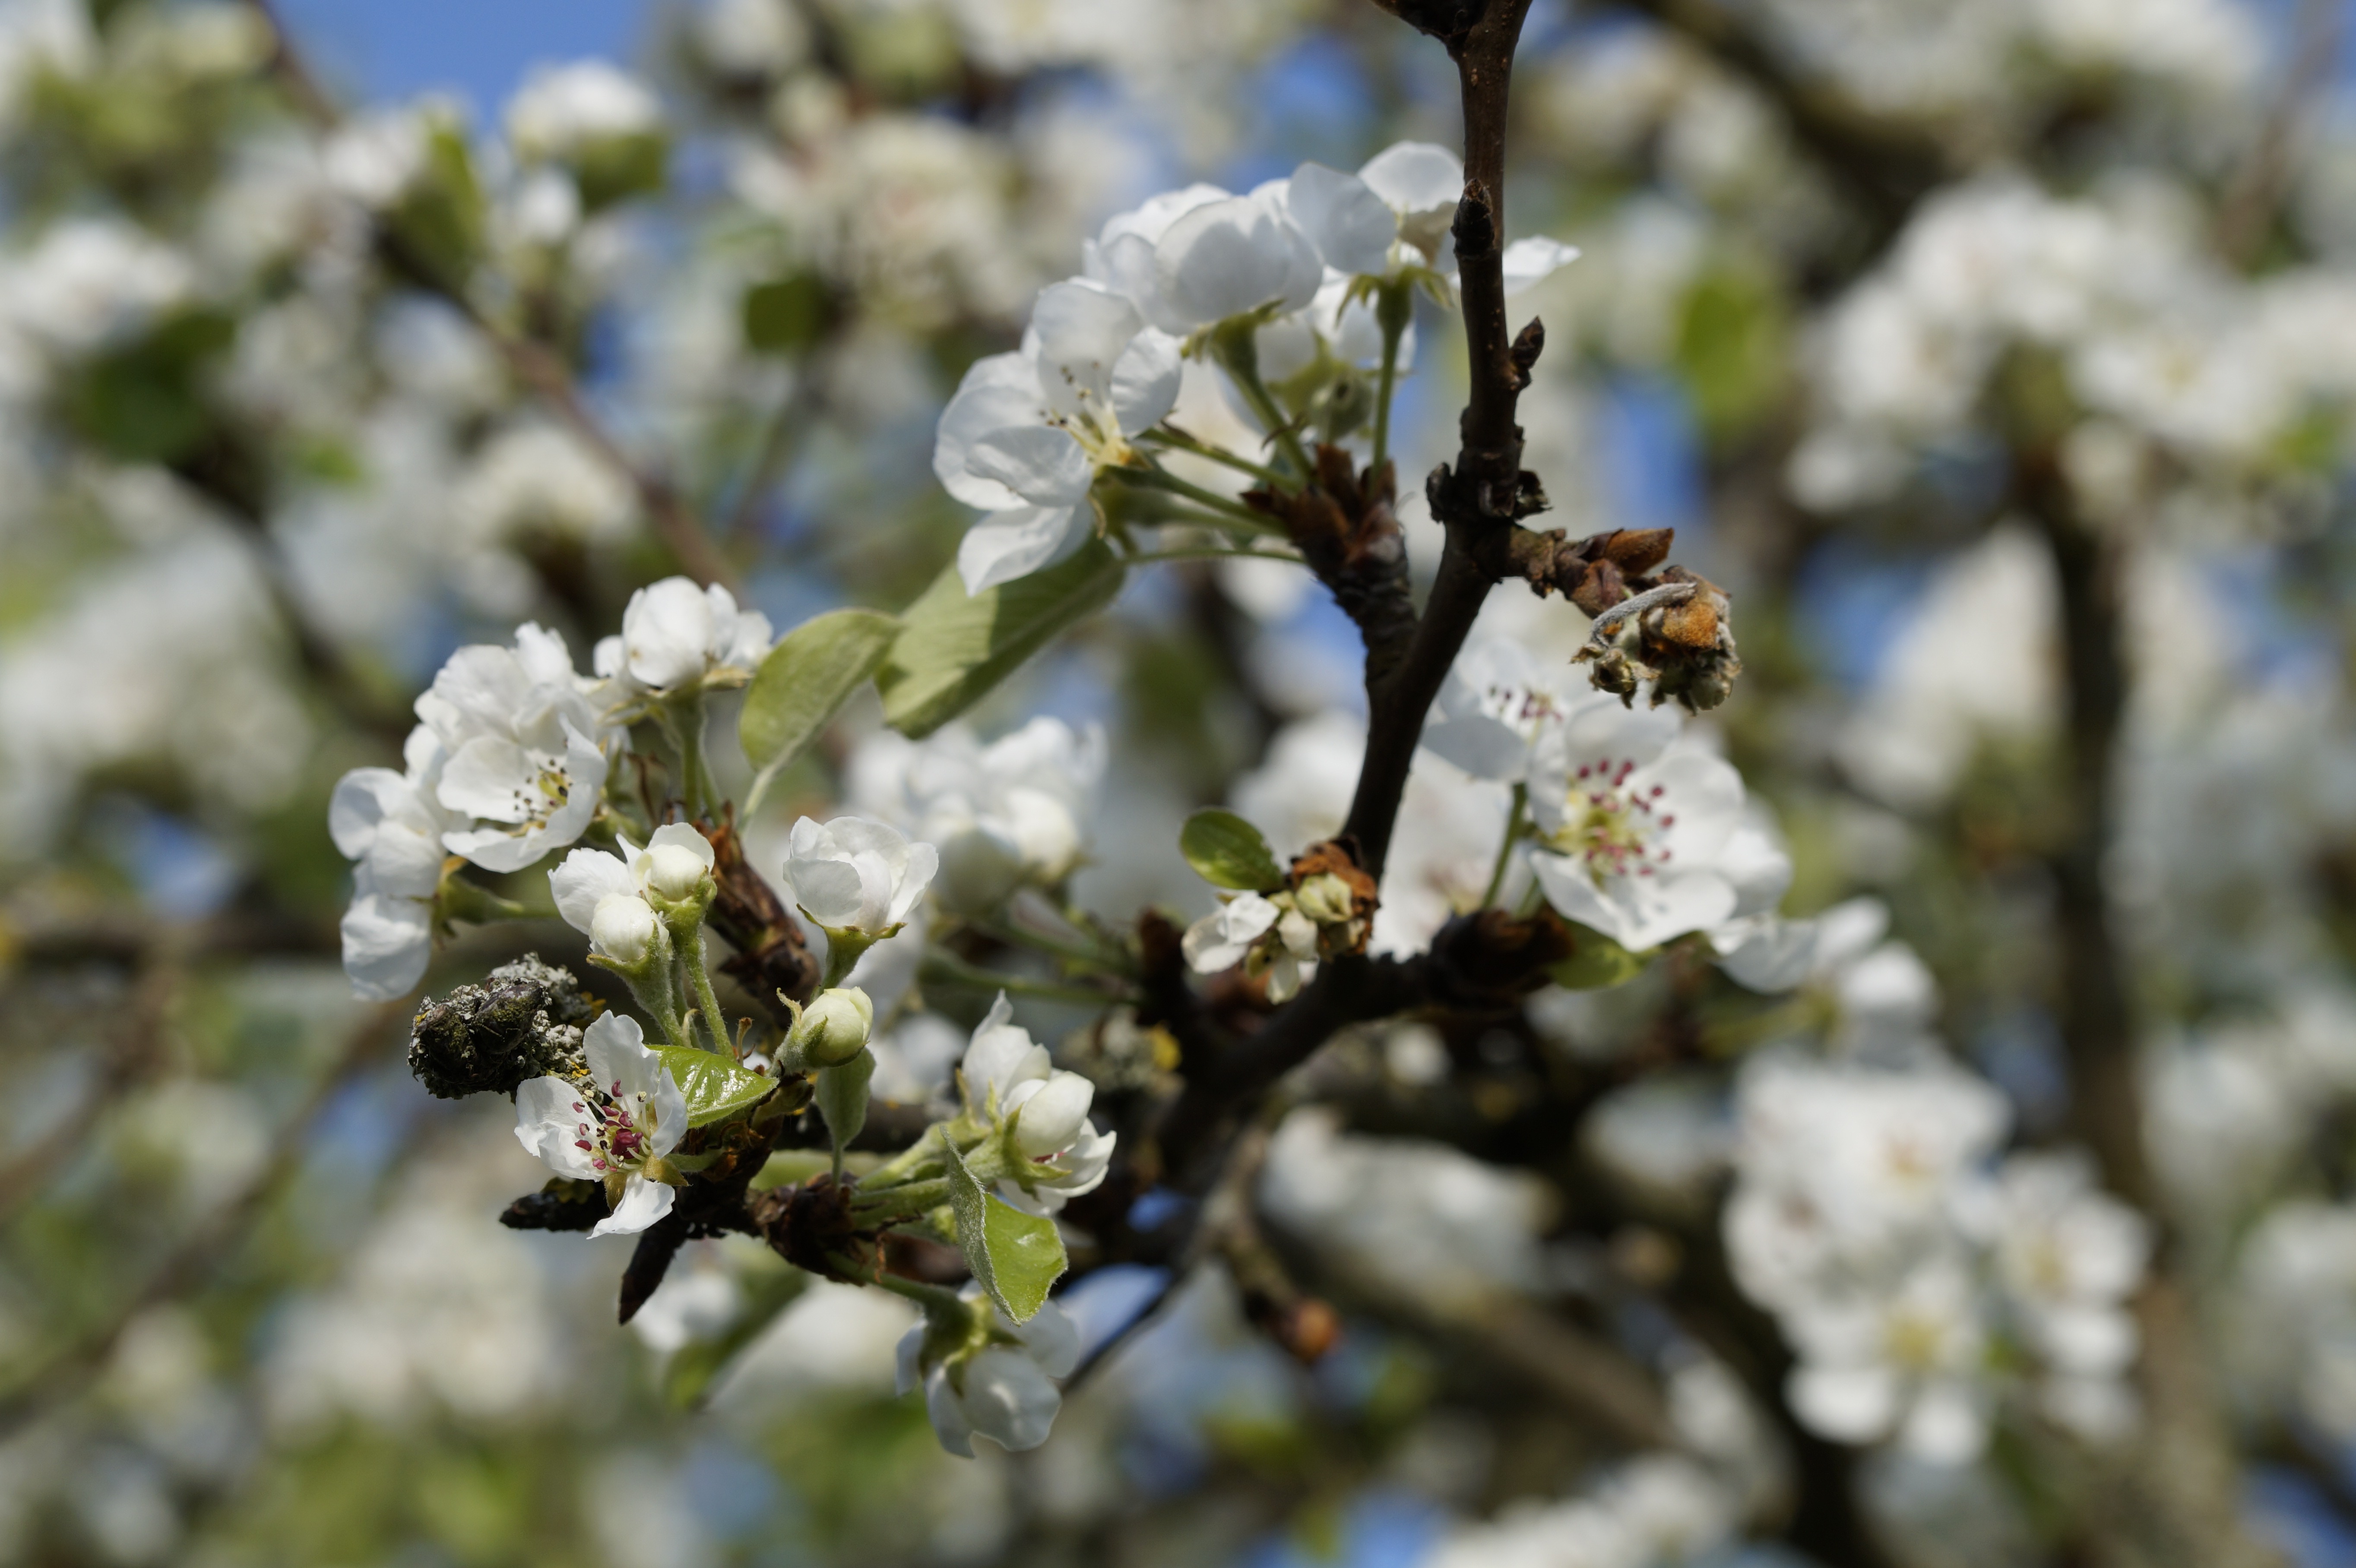
apple, tree, nature, branch, blossom, plant, white, fruit, berry, sweet, flower, bloom, food, spring, produce, romance, romantic, botany, close, flora, shrub, beauty, beautiful, wonderful, apple tree, macro photography, spring awakening, apple blossom, apple tree flowers, prunus spinosa, flowering plant, rose family, flowering twig, apple tree blossom, apple blossoms, herrlich, land plant, apple blossom branch